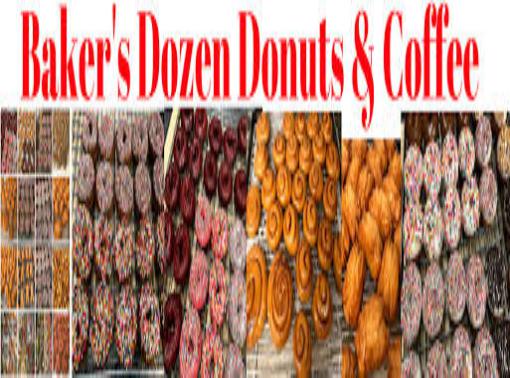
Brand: Baker's Dozen Donuts
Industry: Food